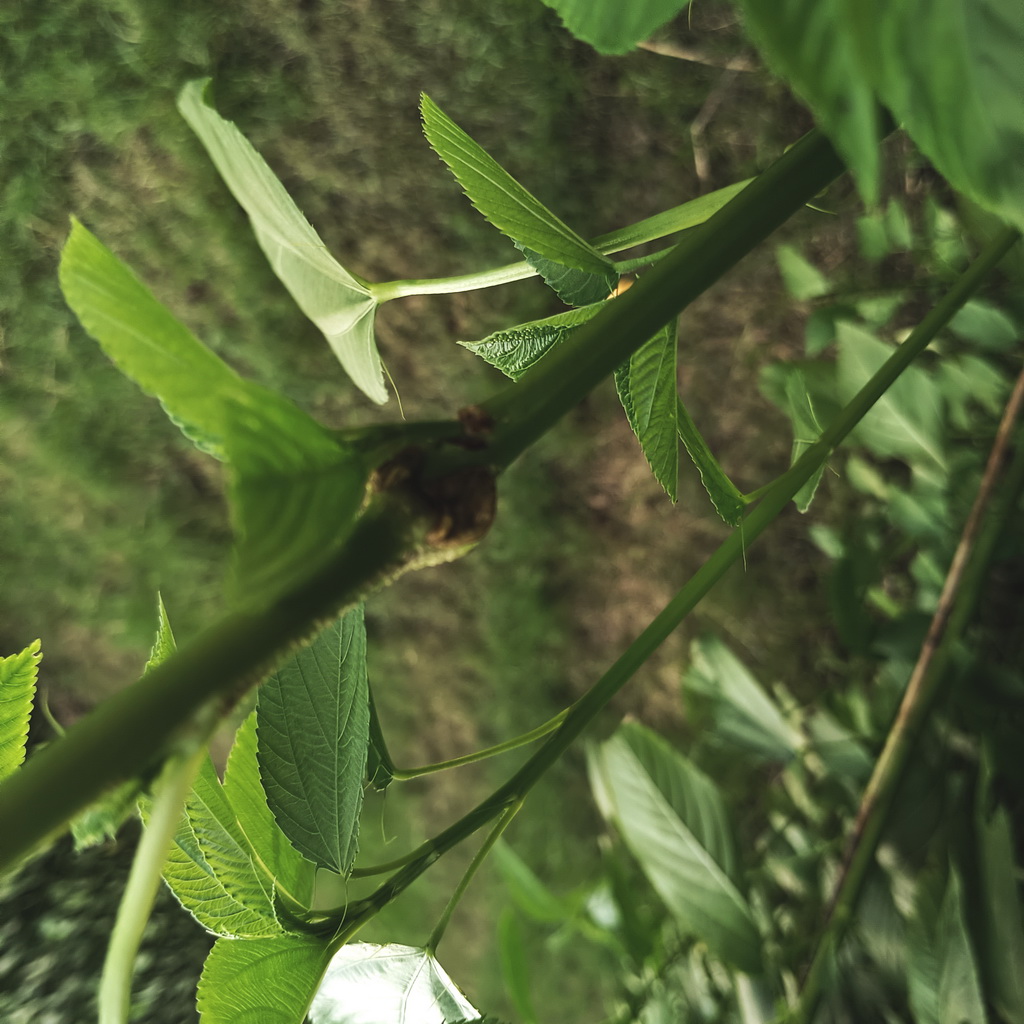
Label: Stem Soft Rot